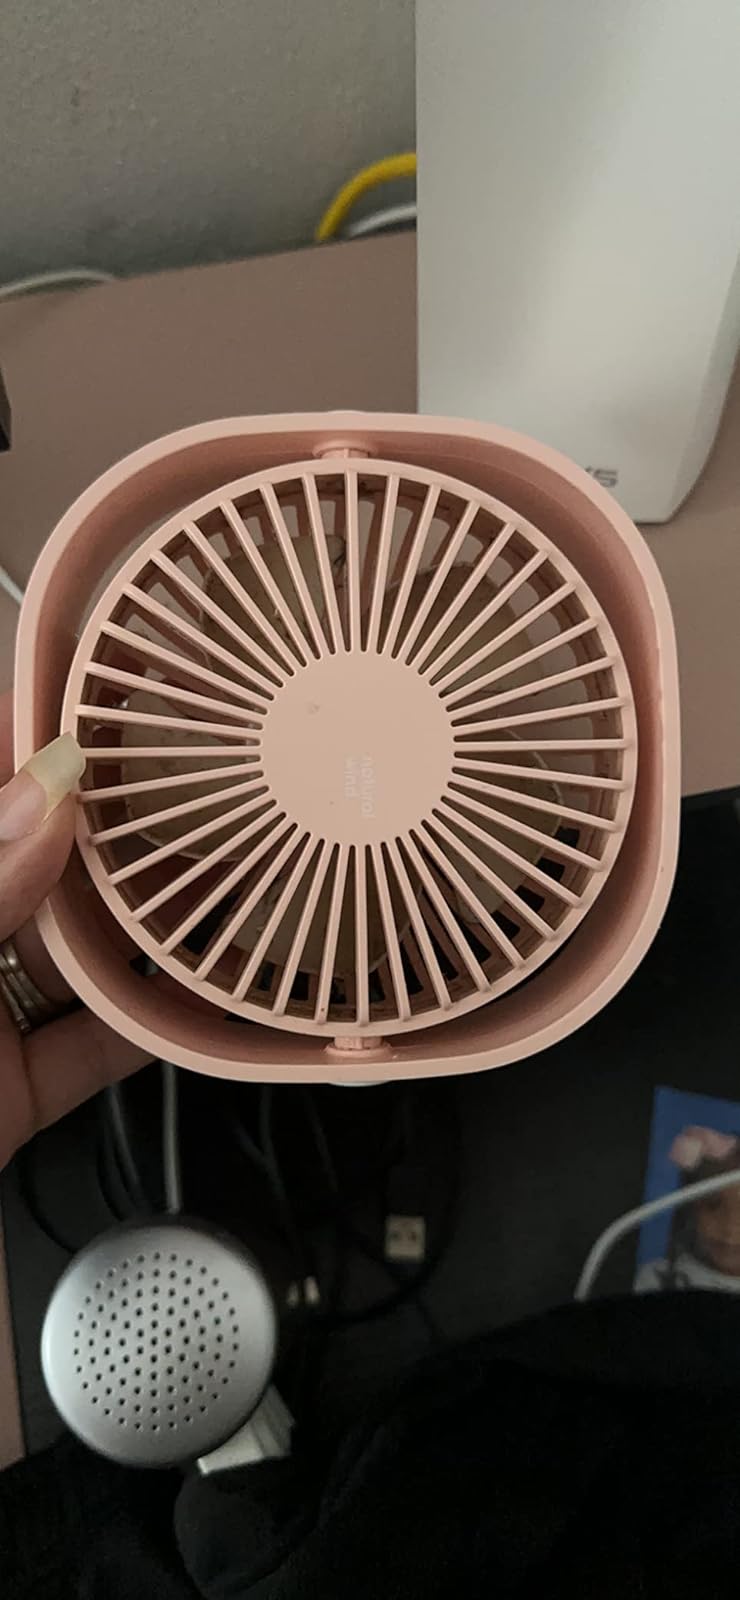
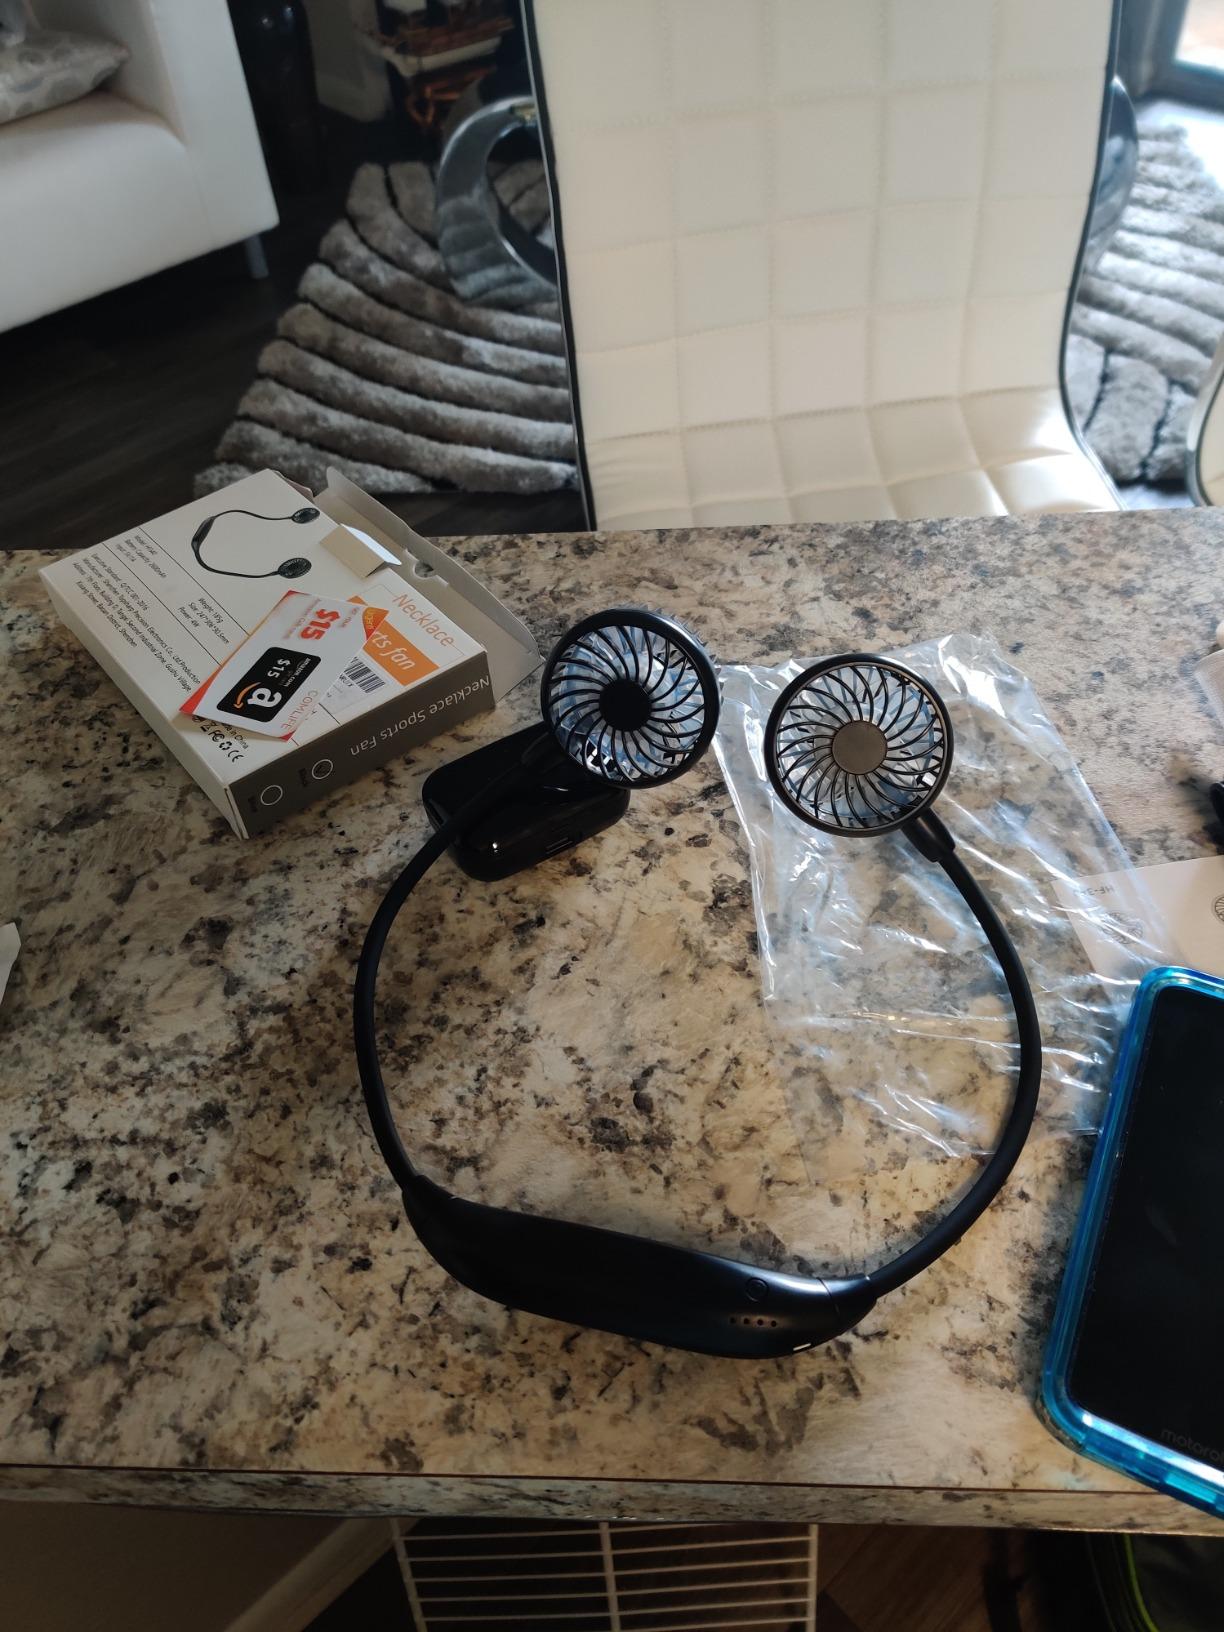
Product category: fan
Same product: no